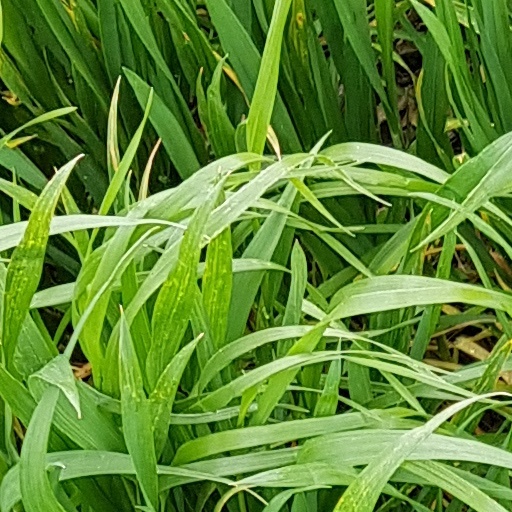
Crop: wheat